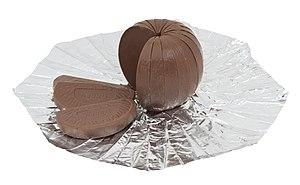
Terry's est une chocolaterie de la ville de York en Angleterre, active dès le XVIIIᵉ siècle. C'est une filiale du groupe français Carambar & Co du groupe d'investissement français Eurazeo.
Terry's Chocolate Orange est une friandise au chocolat créée en 1932 par l'entreprise Terry's.